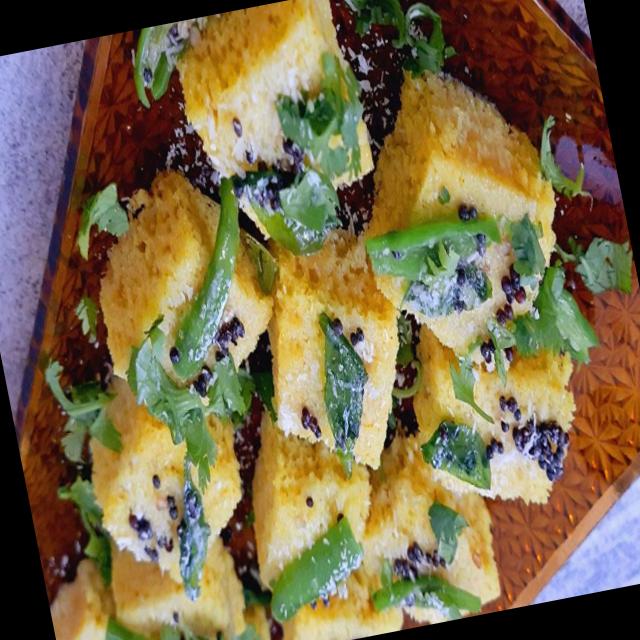
Dish: dhokla